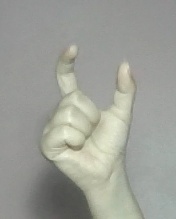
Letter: nun